RMMV Athlone Castle

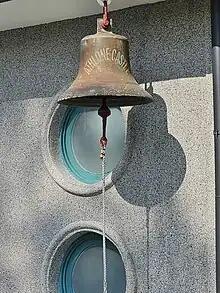
The Bell form RMMV Athlone Castle. It was used at Kaohsiung Plant of Formosa Plastics Group.

On 23 July 1965 she left Cape Town for the last time. She was then decommissioned after almost 30 years. Sailed from Southampton to Taiwan on 16 August 1965, and arrived in Kaohsiung for scrapping on 13 September 1965.